NASA Astronaut Group 8

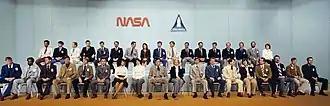
Official group portrait

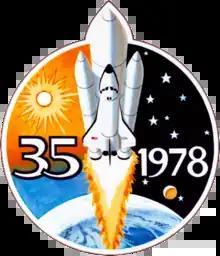
Class patch. Artwork by Robert McCall.

NASA Astronaut Group 8 was a group of 35 astronauts announced on January 16, 1978. It was the first NASA selection since Group 6 in 1967, and was the largest group to that date. The class was the first to include female and minority astronauts; of the 35 selected, six were women, one of them being Jewish American, three were African American, and one was Asian American. Due to the long delay between the last Apollo lunar mission in 1972 and the first flight of the Space Shuttle in 1981, few astronauts from the older groups remained, and they were outnumbered by the newcomers, who became known as the Thirty-Five New Guys (TFNG). Since then, a new group of candidates has been selected roughly every two years.